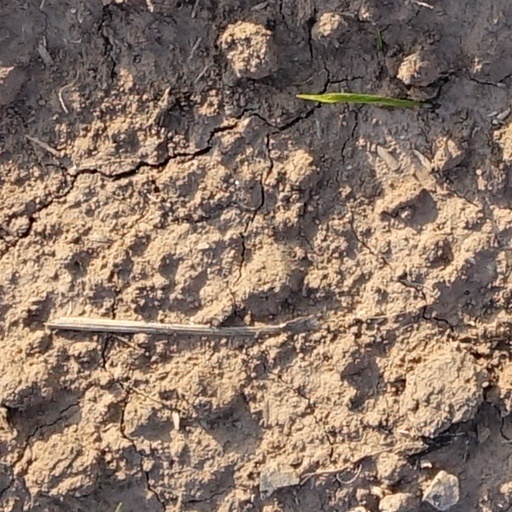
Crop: wheat